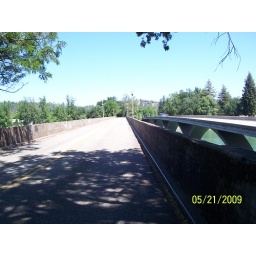
No more auto traffic over old bridge over Sacramento River, Redding, Ca